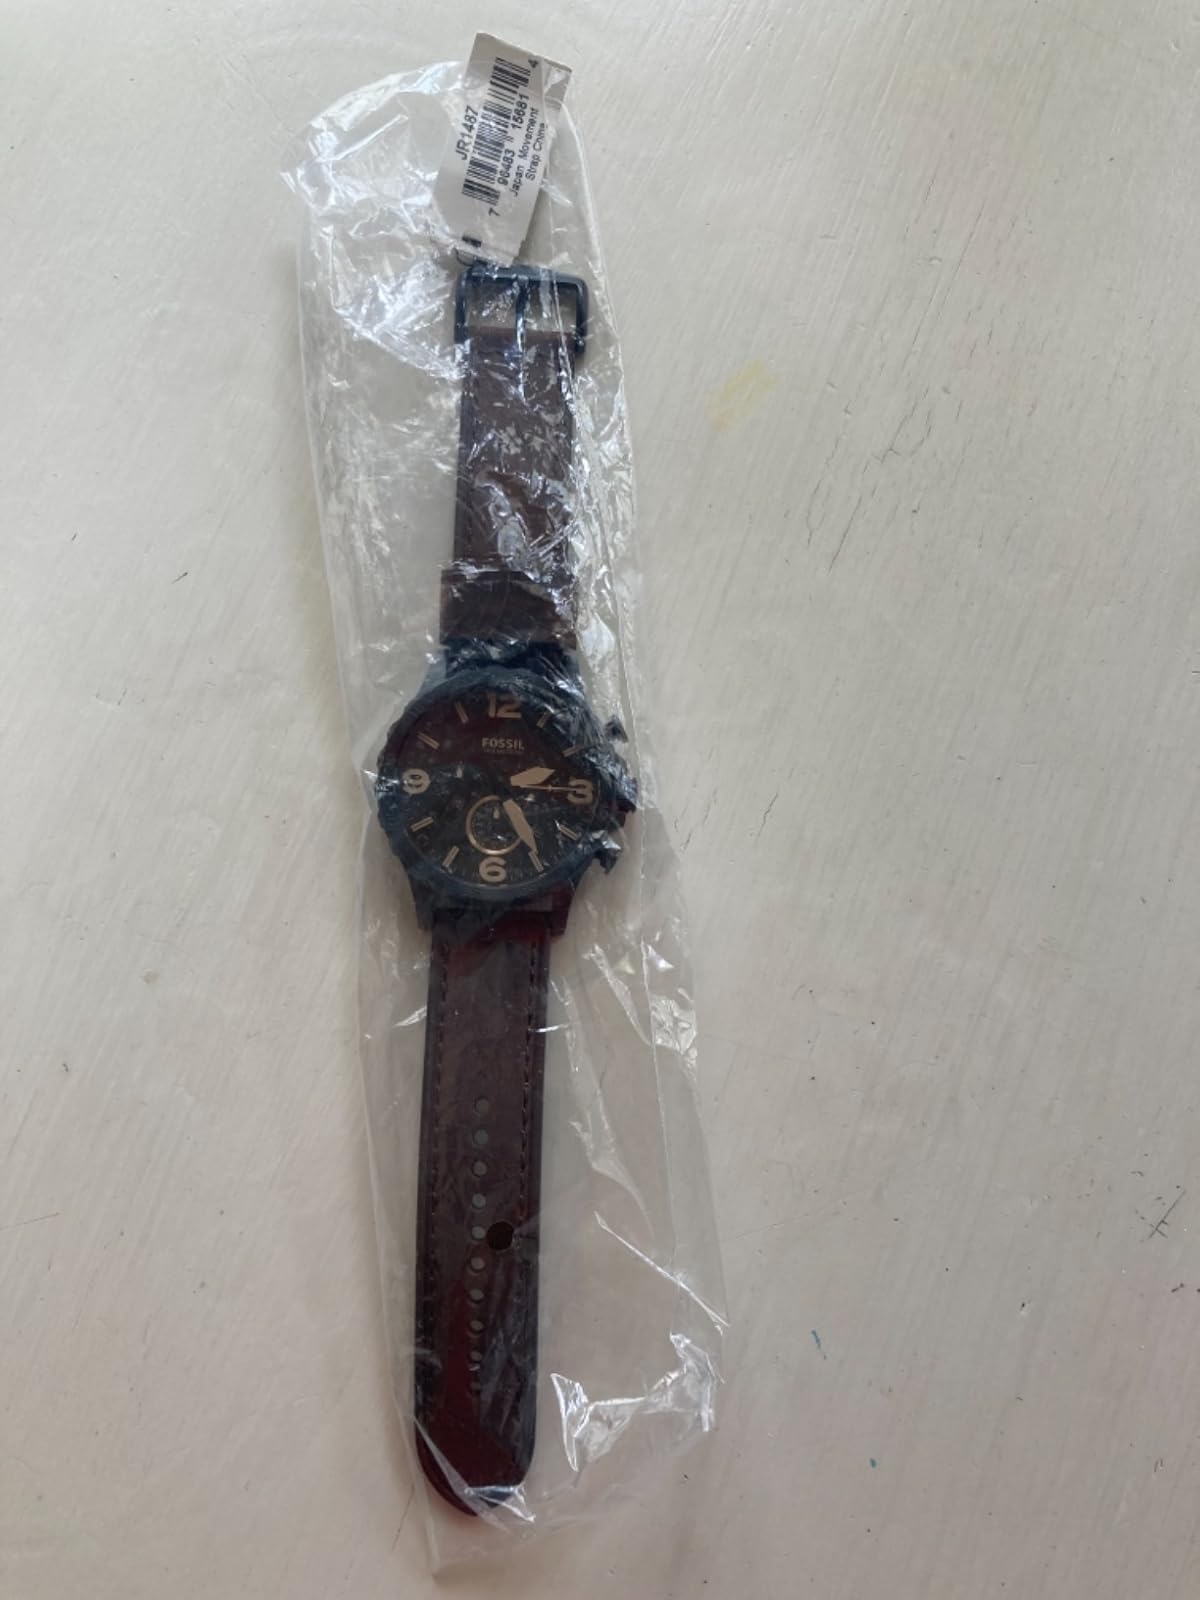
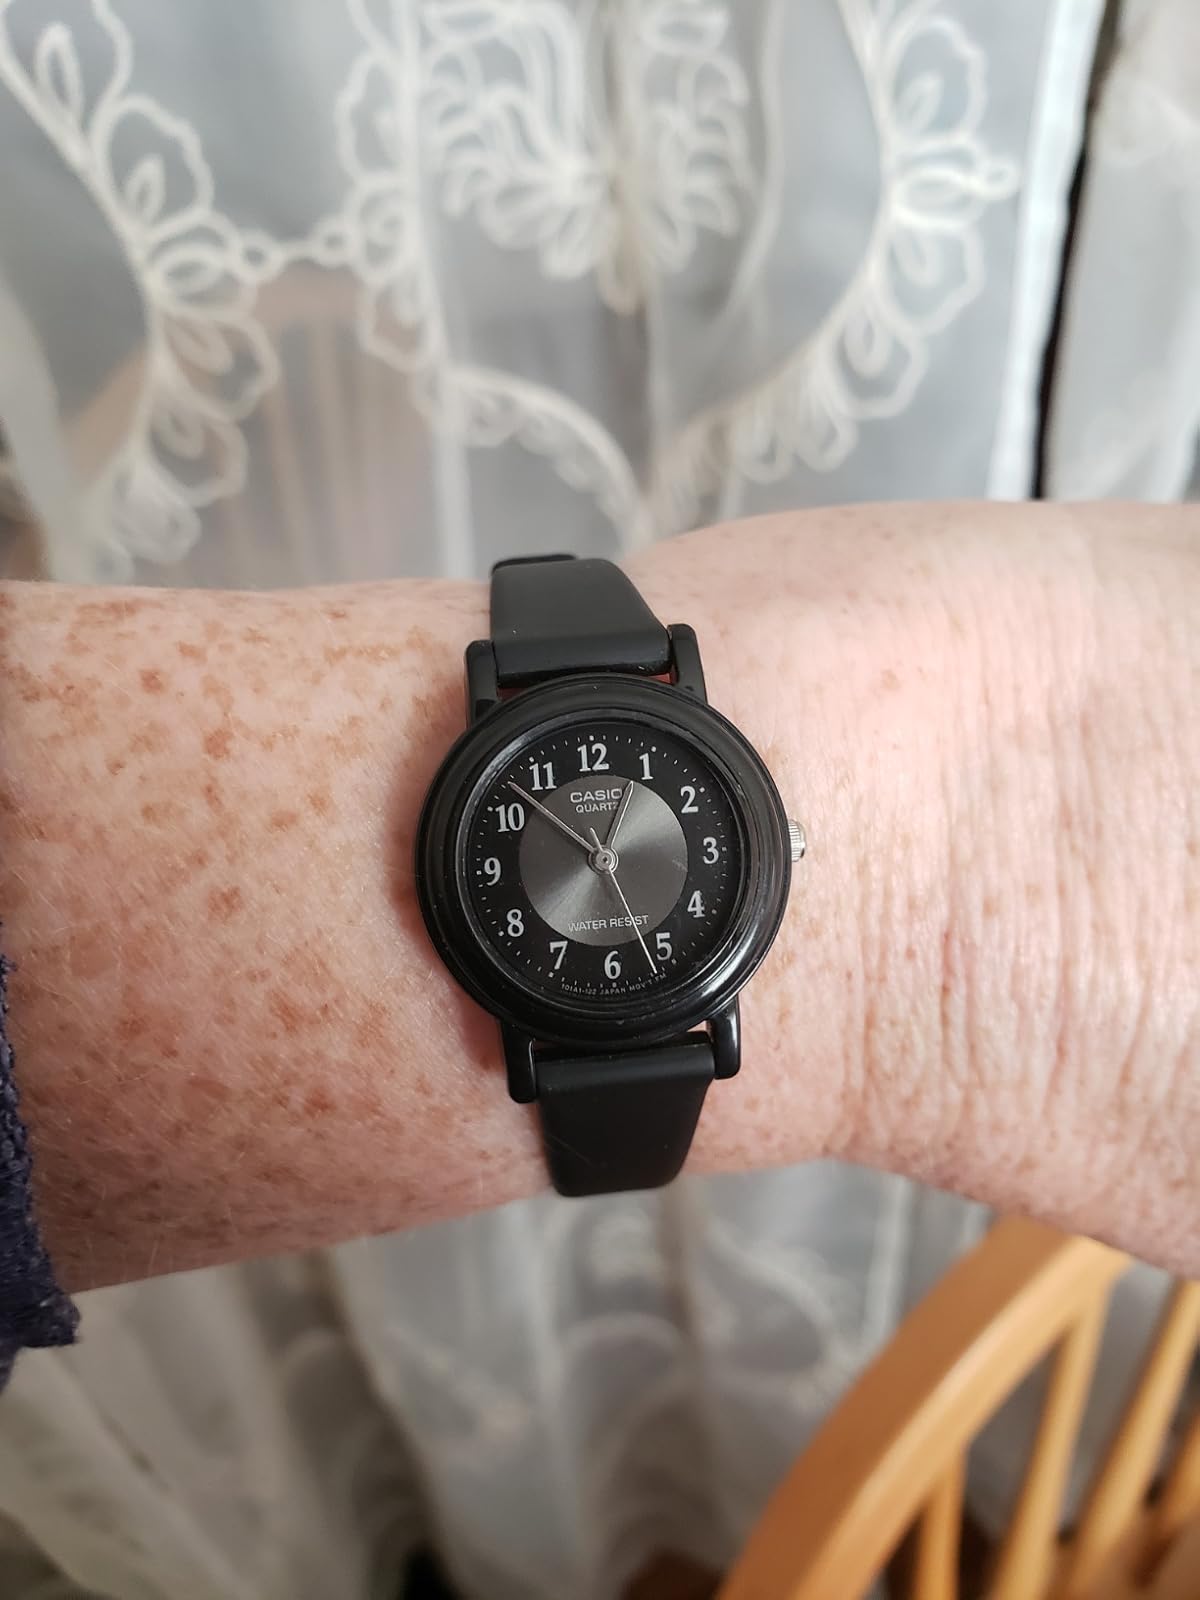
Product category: accessories_watch
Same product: no